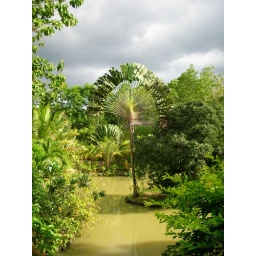
A lake area at our lodge in Sepilok near the orangutan sanctuary